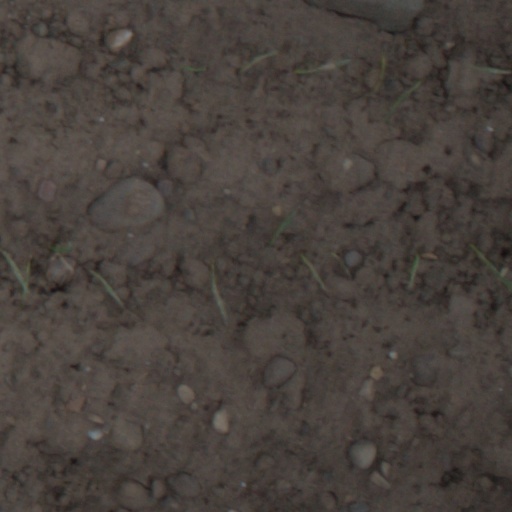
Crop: wheat